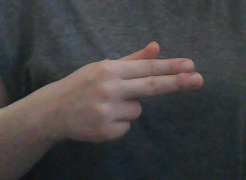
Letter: ghain